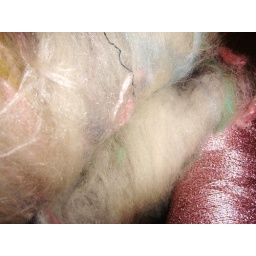
Sit Still -The carded batts sitting near some pink metallic string from France.